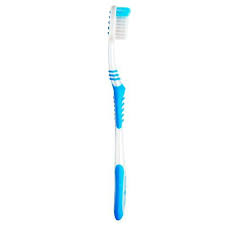
Waste category: trash